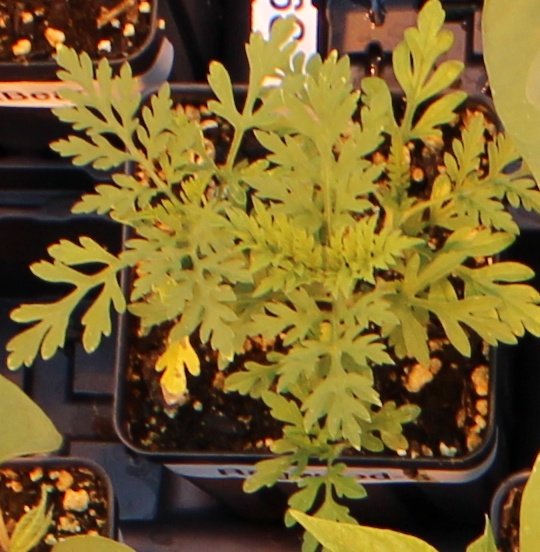
Label: Ragweed